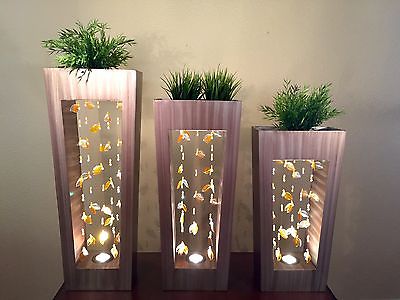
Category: lamp